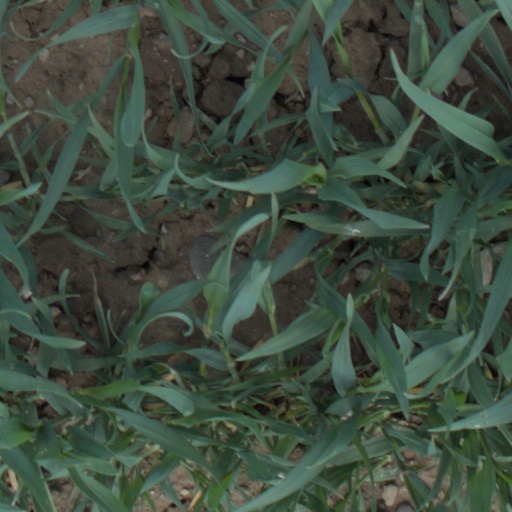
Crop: wheat